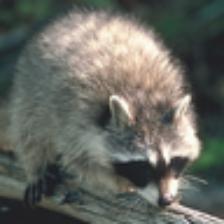
Label: NonHuman